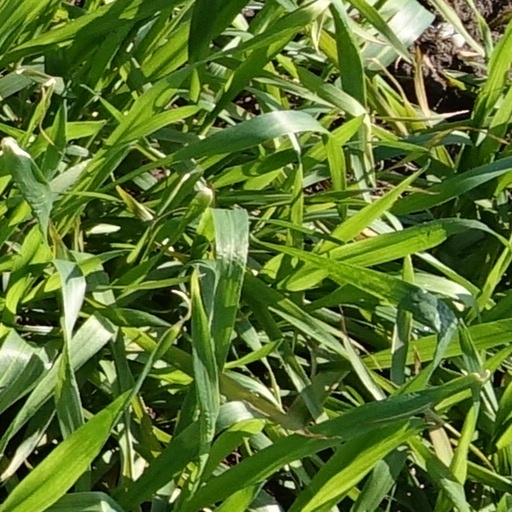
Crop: wheat